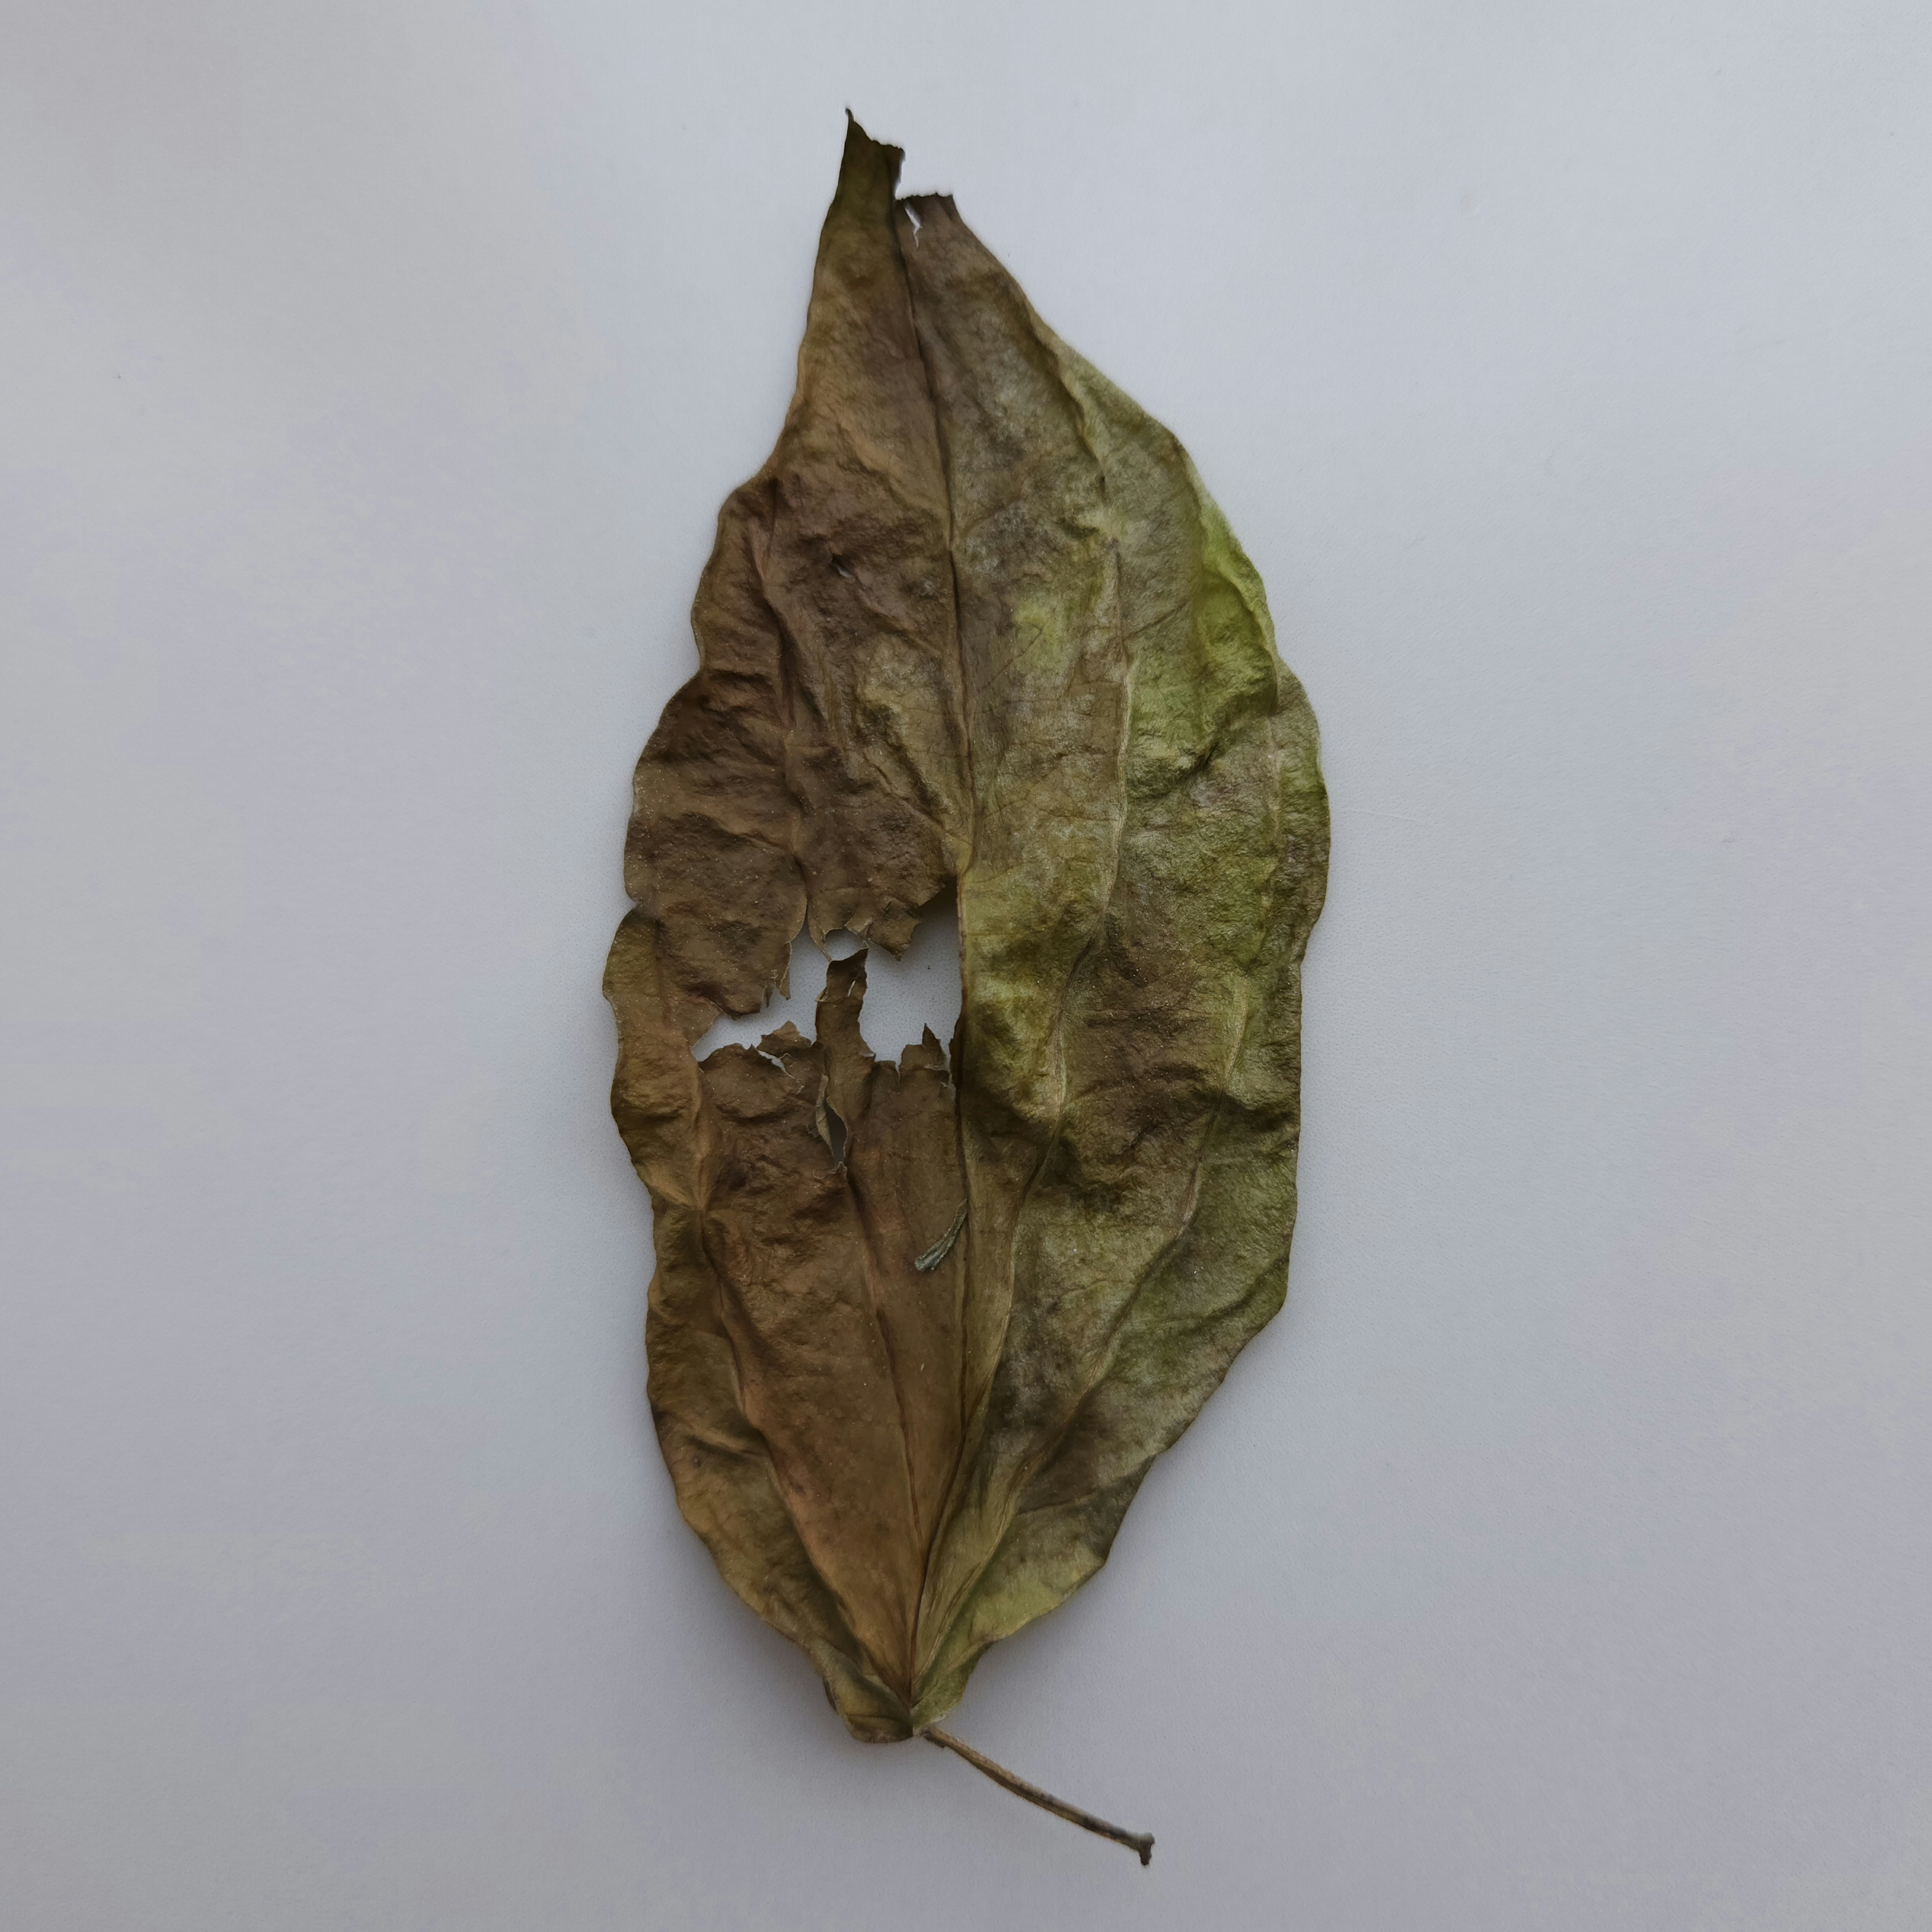
Label: Dried